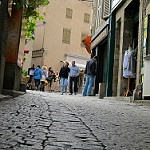
Label: street